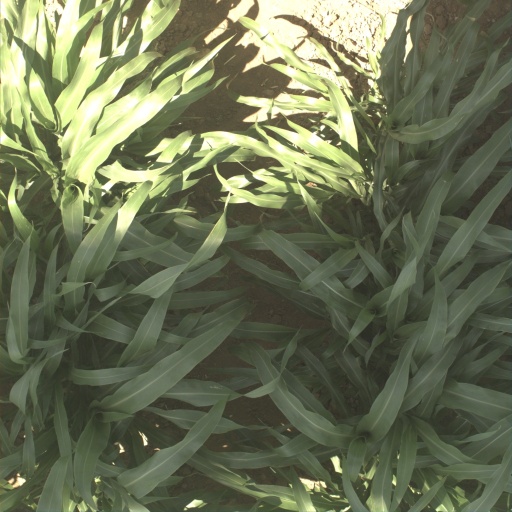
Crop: sorghum